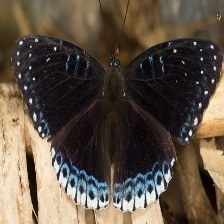
Species: POPINJAY